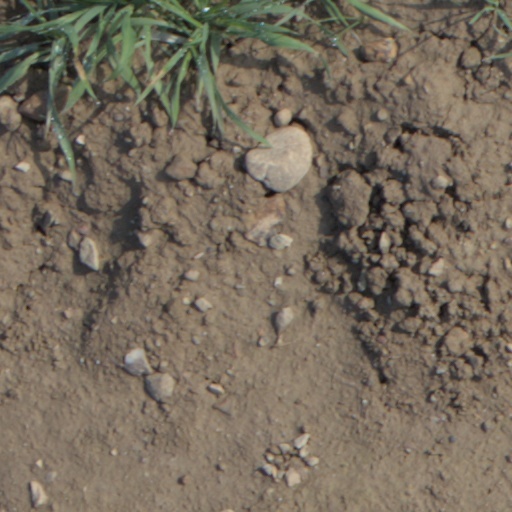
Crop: wheat